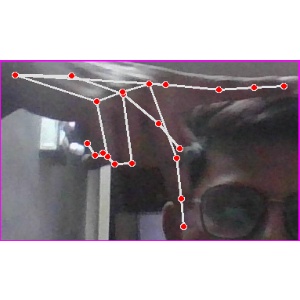
अक्षर: प